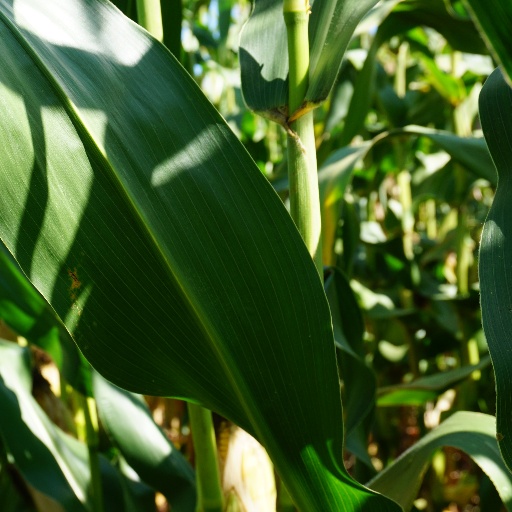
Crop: maize; corn